Haakon IV

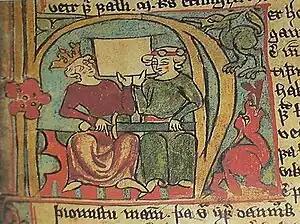
Haakon and Skule Bårdsson, from the 14th century Icelandic "Flateyjarbók".

Haakon's councillors had sought to reconcile Haakon and Skule by proposing marriage between Haakon and Skule's daughter Margaret in 1219. Haakon accepted the proposal (although he did not think it would change much politically), but the marriage between Haakon and Margrete did not take place before 1225, partly due to the conflict with Sigurd. The relationship between Haakon and Skule nevertheless deteriorated further during the 1230s, and attempted settlements at meetings in 1233 and 1236 only distanced them more from each other. Periodically, the two nonetheless reconciled and spent a great amount of time together, only to have their friendship destroyed - according to the saga, by intrigues derived from rumours and slander by men who played the two against each other. Skule was the first person in Norway to be titled duke ("hertug") in 1237, but instead of control over a region, gained the rights to the incomes from a third of the "syssels" scattered across the whole of Norway. This was part of an attempt by Haakon to limit Skule's power. In 1239 the conflict between the two erupted into open warfare when Skule had himself proclaimed king. Although he had some support in Trøndelag, Opplandene, and eastern Viken, he could not stand up to Haakon's forces. The rebellion ended when Skule was killed in 1240, leaving Haakon the undisputed king of Norway. This revolt is generally taken to mark the final end of Norway's civil war era.